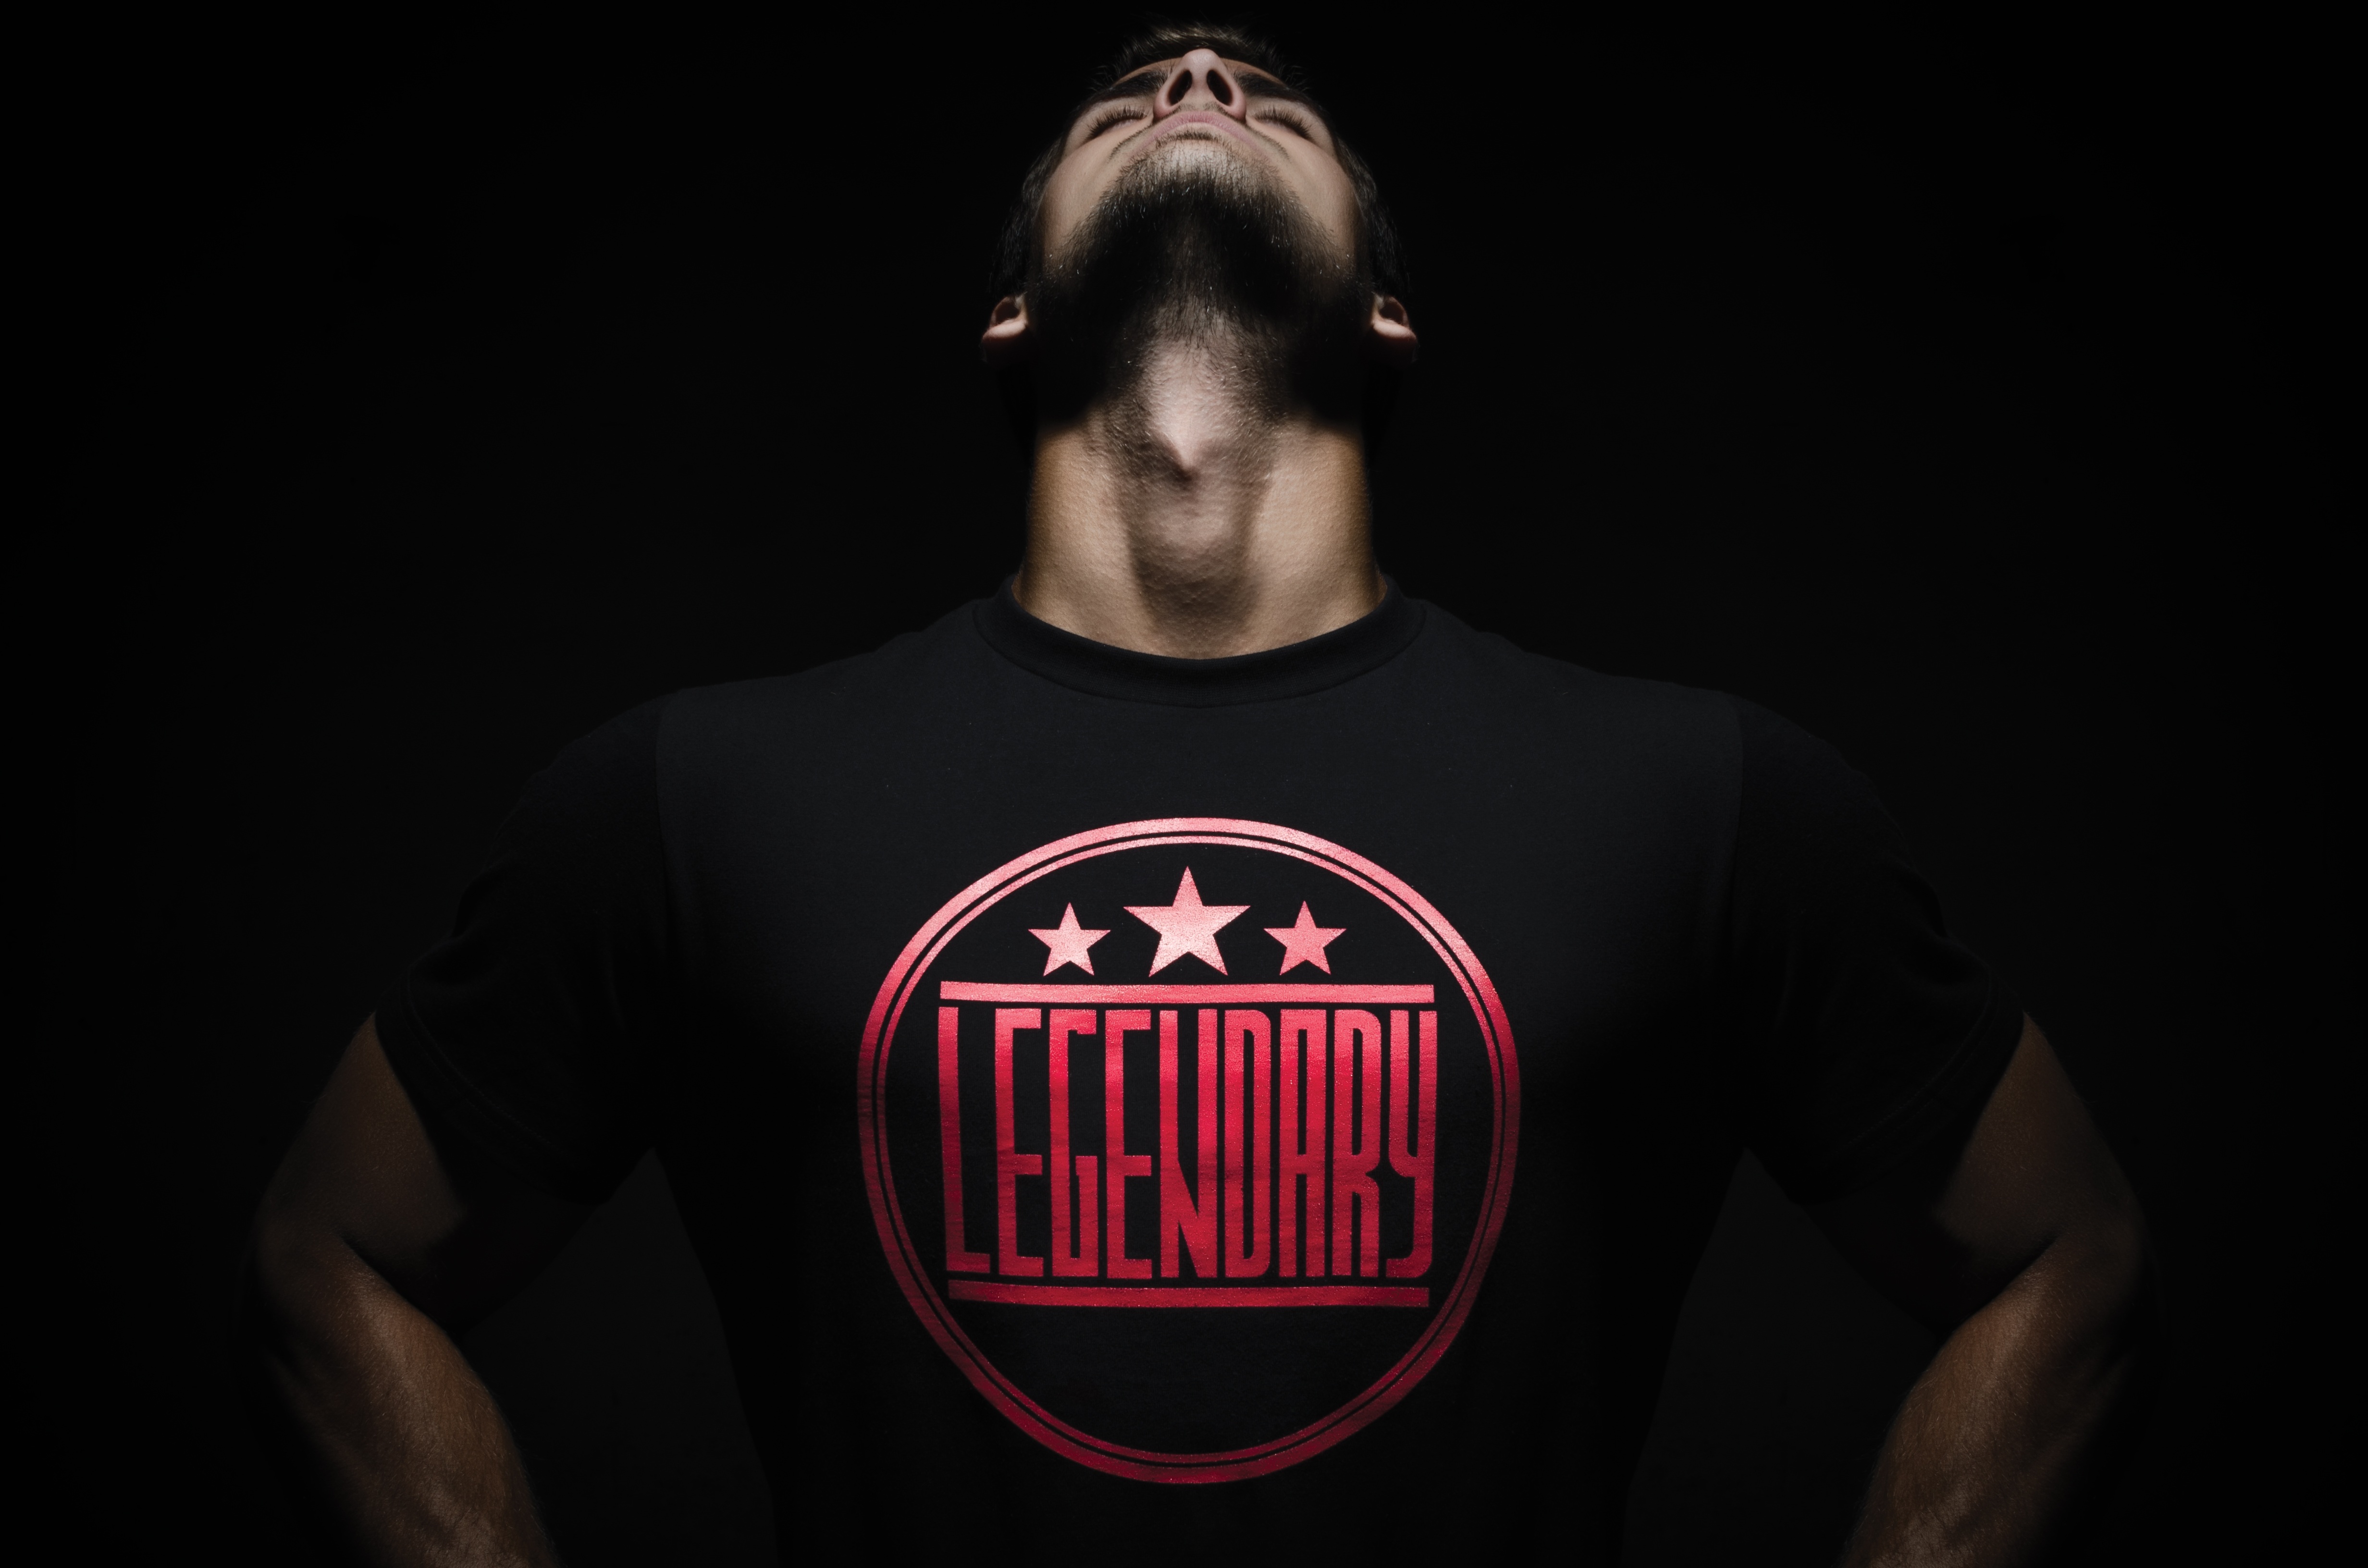
photo, red, darkness, fashion, clothing, black, shirt, logo, cool, storied, title, t shirt, a man, print out